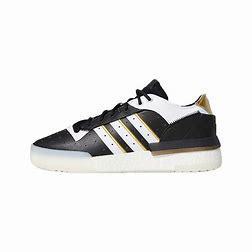
Brand: adidas
Model: originals Adidas Originals Rivalry Rm